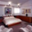
Label: bed